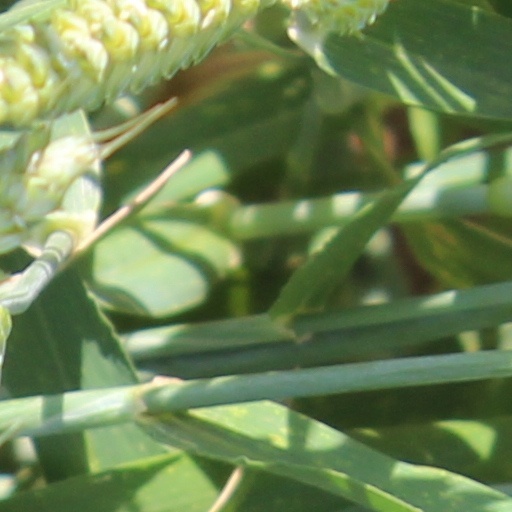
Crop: wheat